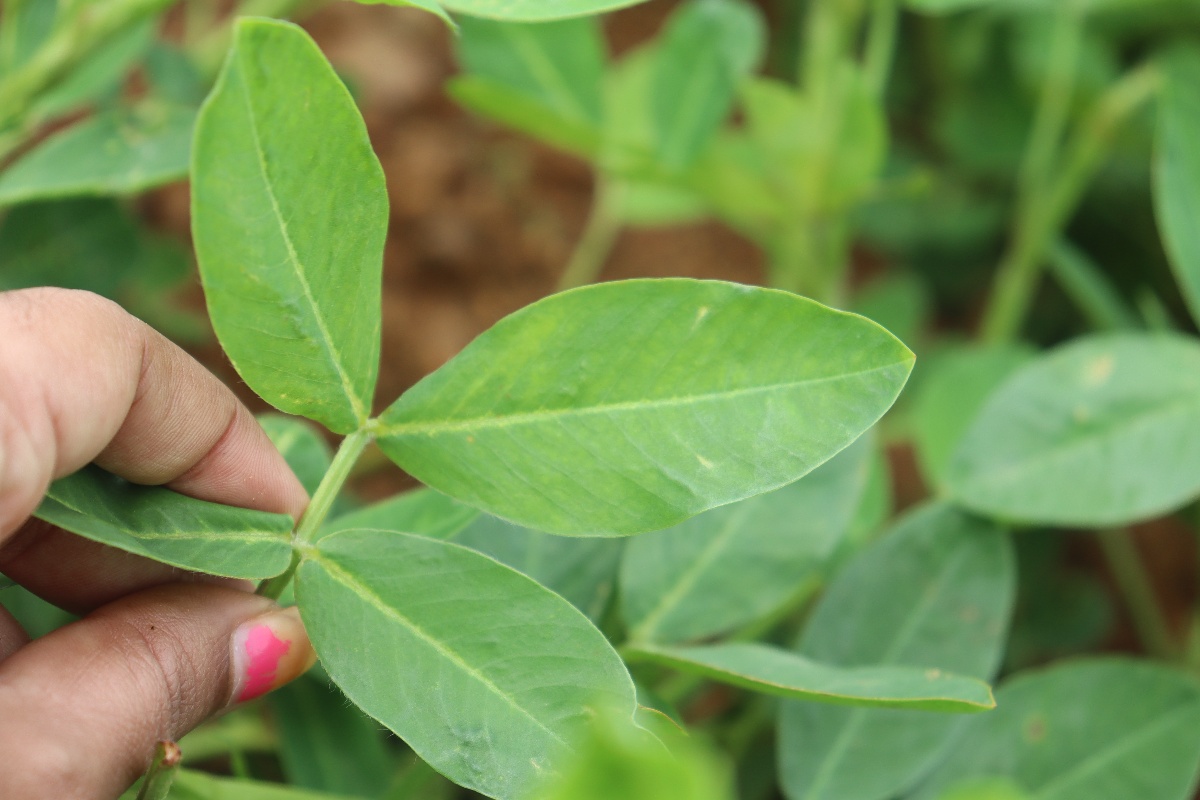
Label: healthy leaf